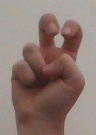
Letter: toot